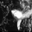
Label: shark